Karpal Singh

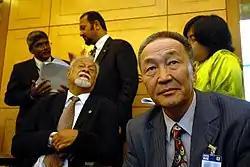
Karpal Singh (seated on the left) holding a press conference in the parliament building with Shaariibuu Setev, the father of Altantuya Shaariibuu

Karpal retained his seat in the 2008 election with a nearly-20-fold-vote increased majority (21,015 votes). The election saw historic gains for the opposition, who denied the ruling coalition Barisan Nasional (BN) a two-thirds majority in Parliament for the first time.